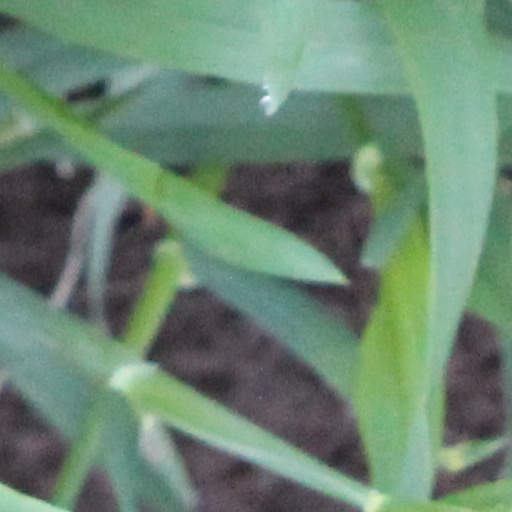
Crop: wheat